Massacre of Glencoe

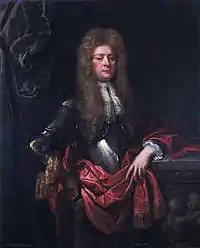
Lord Stair, Secretary of State for Scotland

Glengarry himself did not take the oath until 4 February, while others did so by proxy, but only MacIain was excluded from the indemnity issued by the Scottish Privy Council. Stair's letter of 2 December to Breadalbane shows the decision to make him an example was taken well before the deadline for the oath, originally as a much bigger operation; '...the clan Donell must be rooted out and Lochiel. Leave the McLeans to Argyll...'